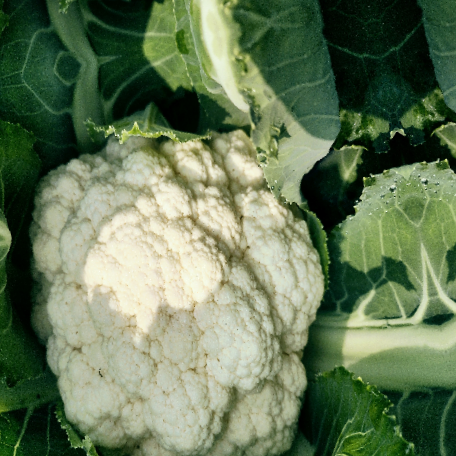
Label: Disease Free